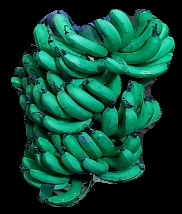
Variety: pachbale
Grade: grade3